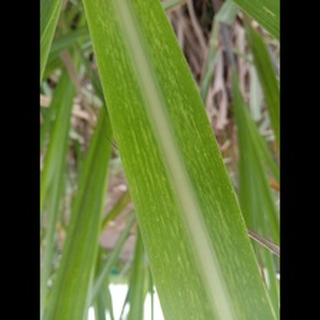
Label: sugarcane_mosaic